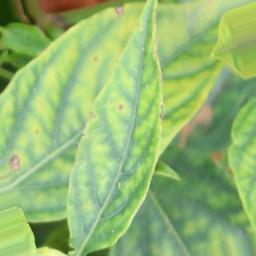
Label: nutritional